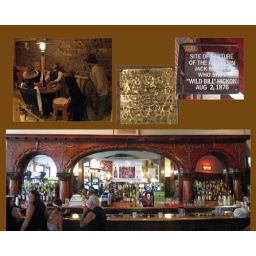
This is a page in a hard cover book I made to document Ran's motorcycle trip to Sturgis, SD.